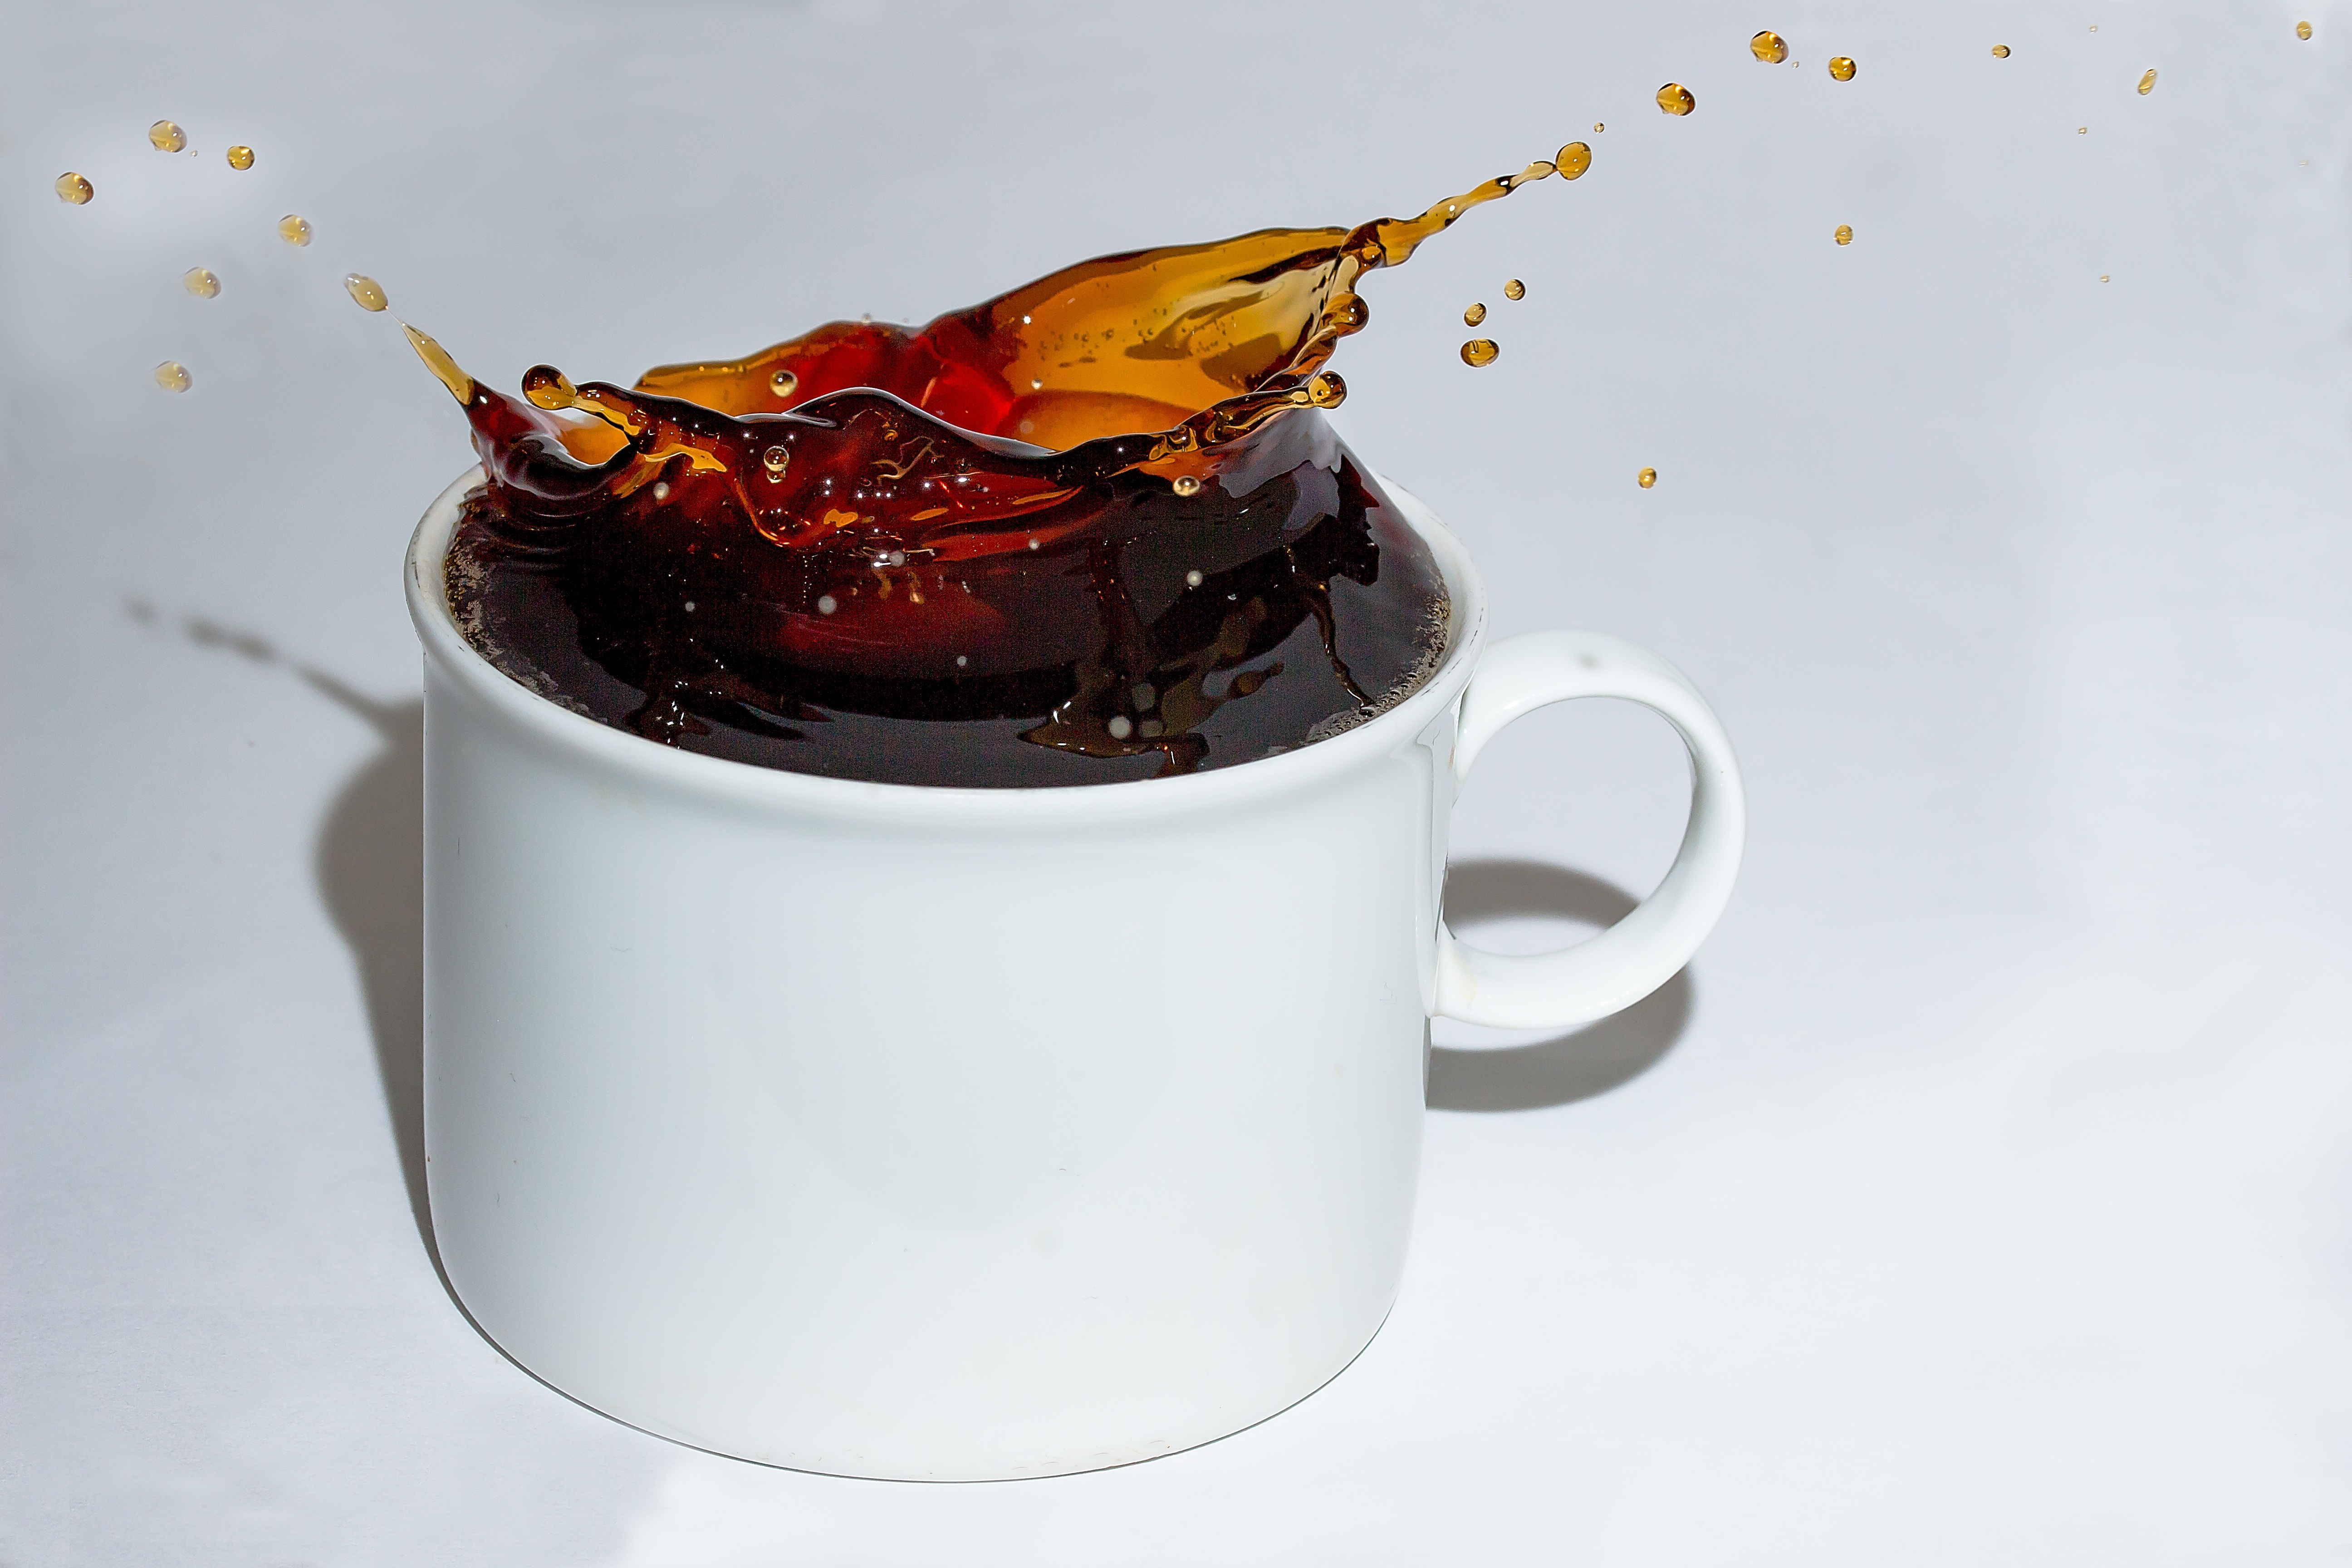
cafe, coffee, aroma, cup, food, splash, produce, spray, brown, drink, movement, dessert, coffee cup, drip, caffeine, hot, smell, raw, benefit from, taste, stimulant